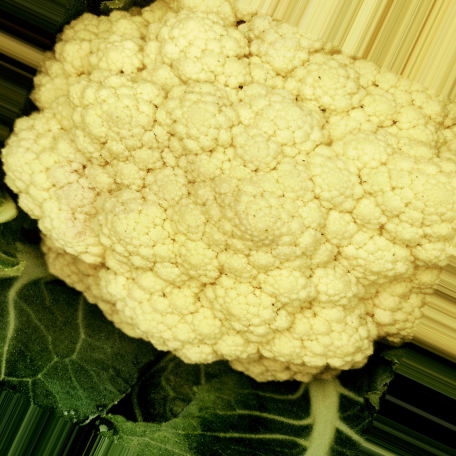
Label: Disease Free